Haruki Kurosawa

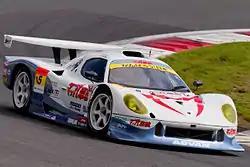
Kurosawa at the Fuji round of the 2011 Super GT season

Kurosawa made his JGTC debut in 2002 for Team Take One, competing in nine races in GT500 between 2002 and 2003 before switching to GT300 for the 2003 finale at Suzuka, where he finished third for SigmaTech Racing.